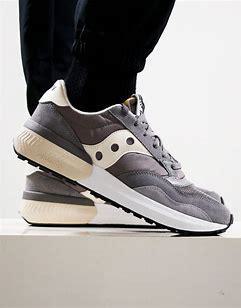
Brand: Saucony
Model: Jazz